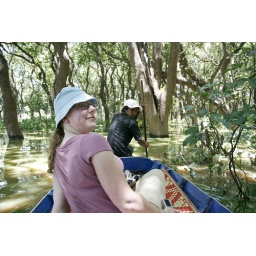
Susie on little boat in floating forest